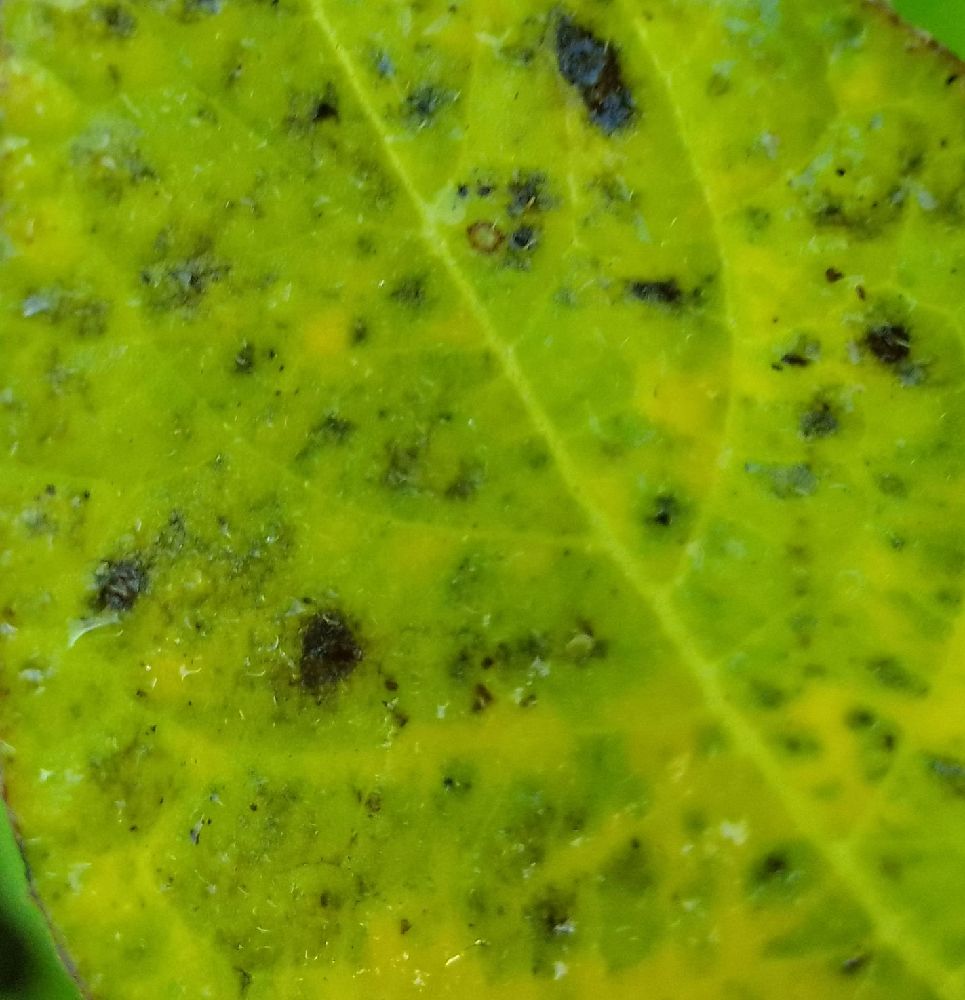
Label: Early blight